Schwartzkopff-Eckhardt bogie

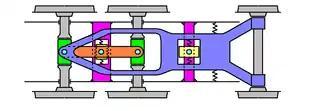
Diagram of a Schwartzkopff-Eckhardt bogie

A Schwartzkopff-Eckhardt bogie ( or "Schwartzkopff-Eckhardt-Gestell") is a mechanical device to improve the curve running of steam locomotives.